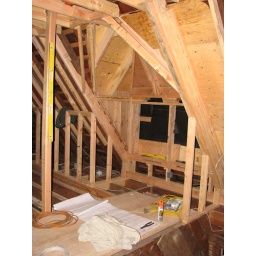
The dormer space will get a window seat with 2 drawers underneath